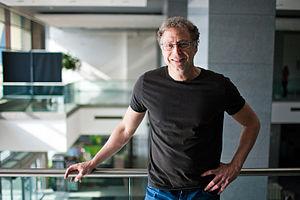
Leonard Mlodinow, né en 1954 à Chicago aux États-Unis, est un physicien, écrivain et scénariste américain.